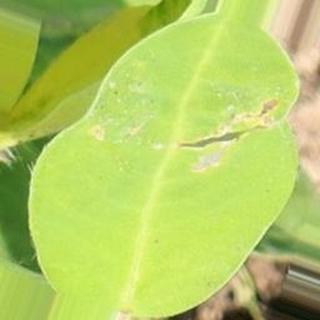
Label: groundnut_nutrition_deficiency